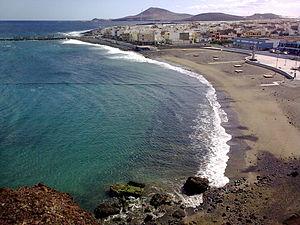
Ingenio est une commune de la communauté autonome des Îles Canaries en Espagne. Elle est située à l'est de l'île de Grande Canarie dans la province de Las Palmas.